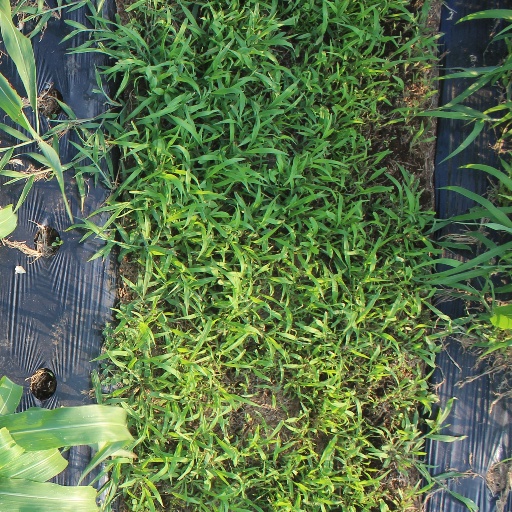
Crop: sorghum